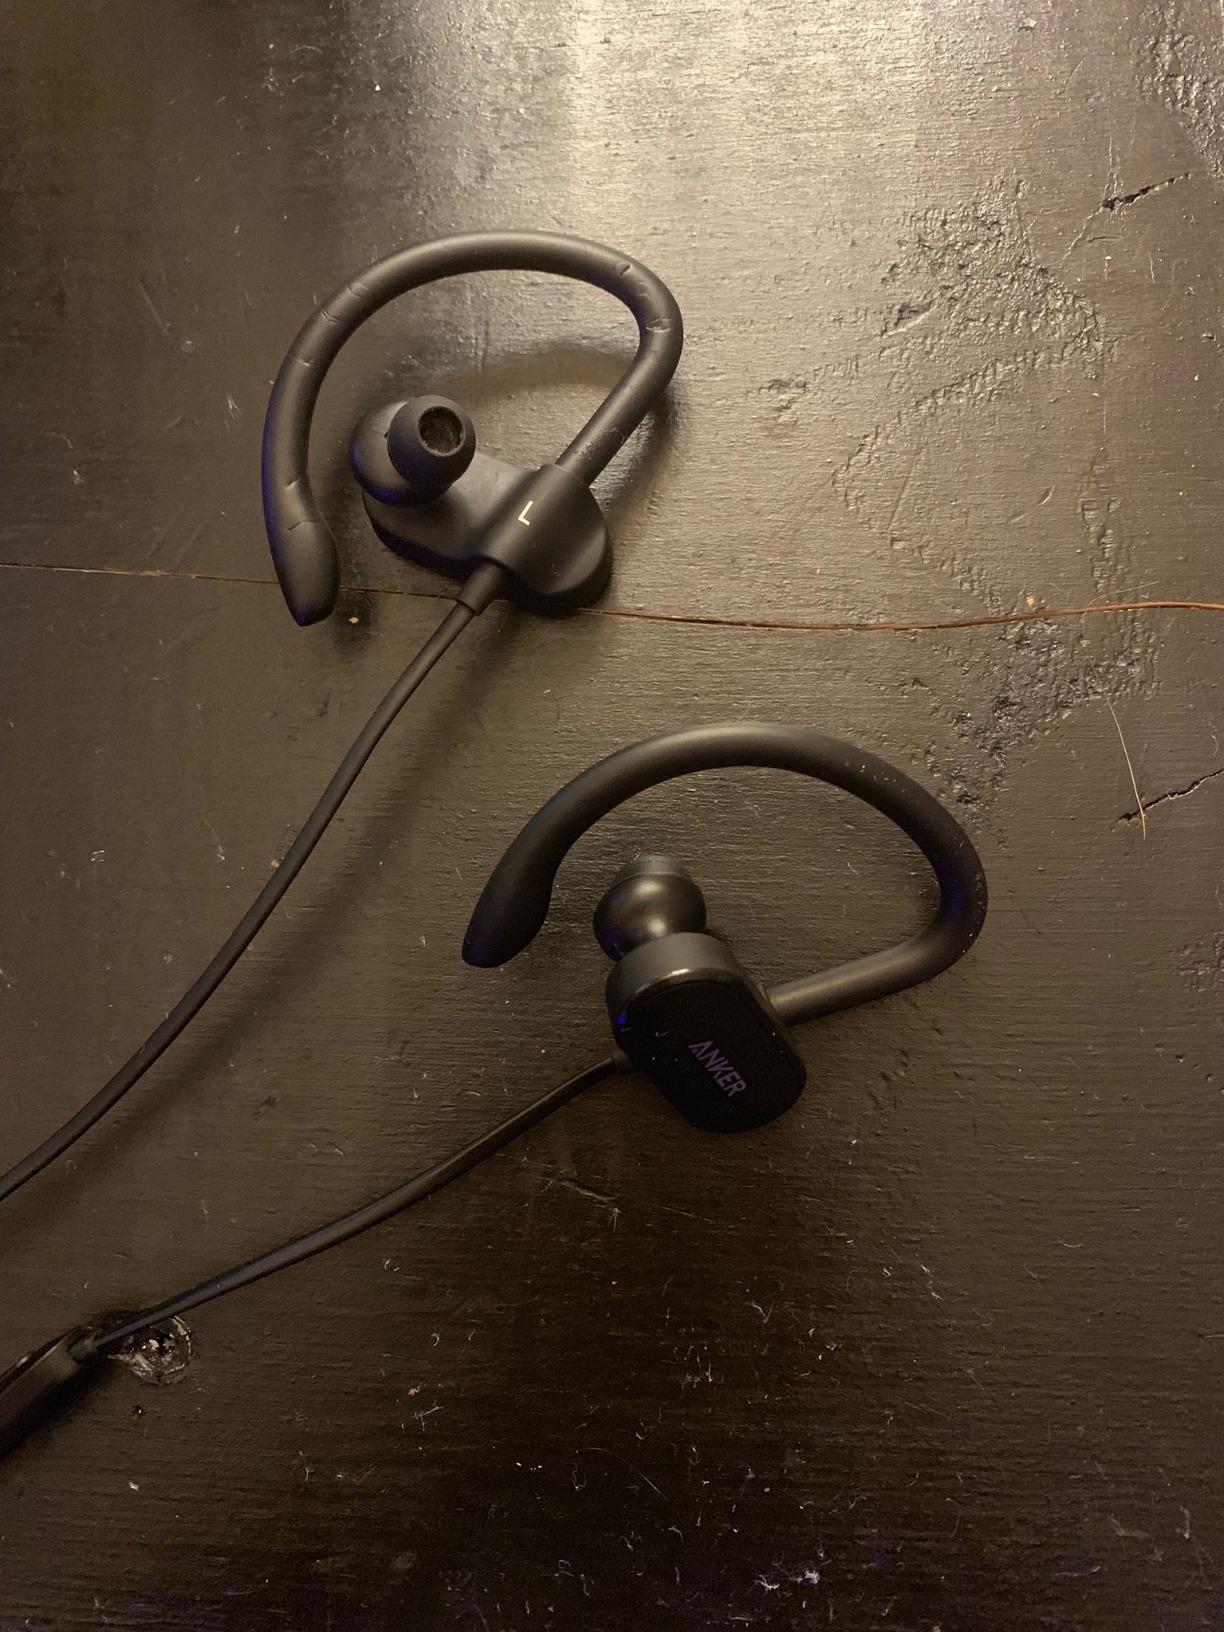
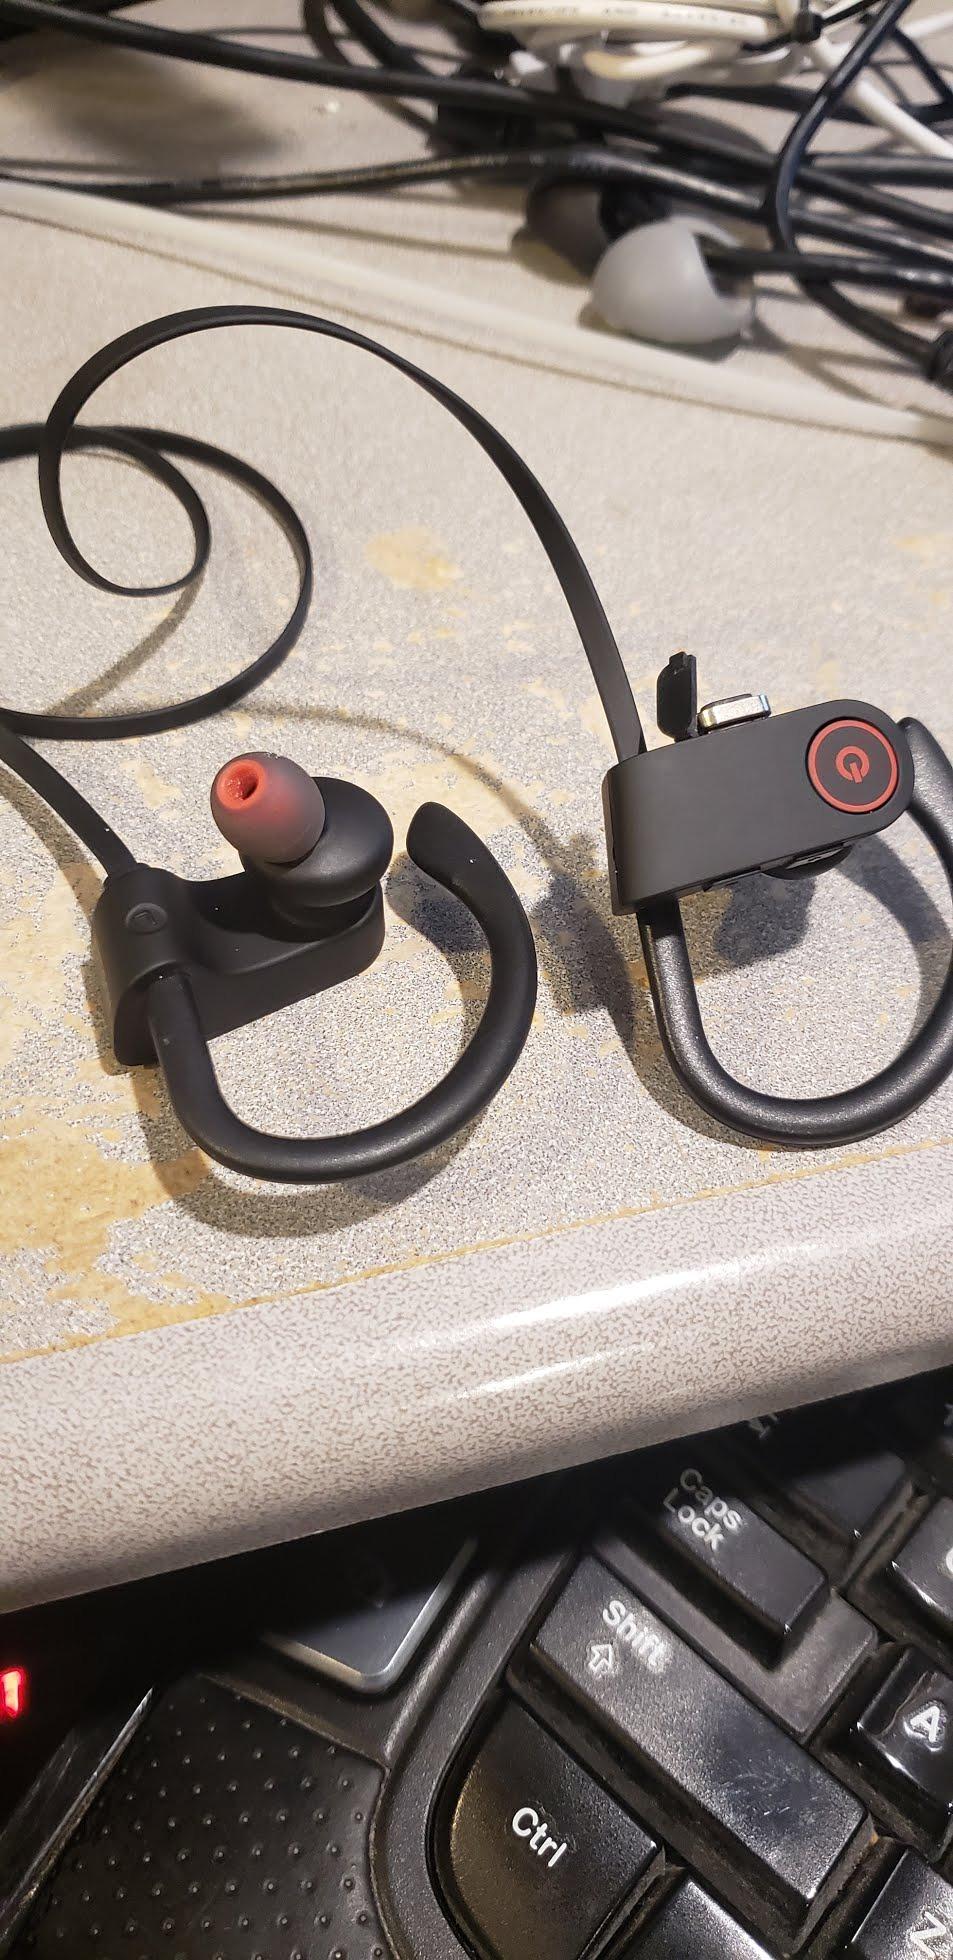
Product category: headphones
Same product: no